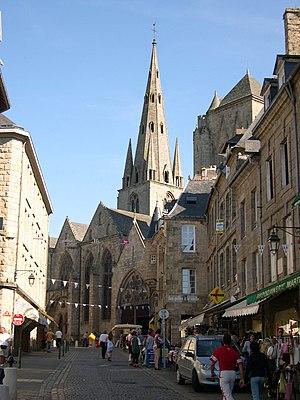
Flanc nord de la basilique Notre-Dame de Bon-Secours de Guingamp - Côtes-d'Armor - France This building is classé au titre des Monuments Historiques. It is indexed in the Base Mérimée, a database of architectural heritage maintained by the French Ministry of Culture,
L'unité urbaine de Guingamp est une unité urbaine française centrée sur Guingamp, une des sous-préfectures des Côtes-d'Armor, au cœur de la quatrième agglomération urbaine du département.